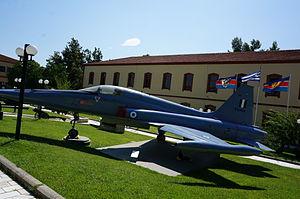
présenté au musée de la guerre.
Le Musée de la guerre de Thessalonique est l'un des plus importants musées militaire grecs. Il est situé à Thessalonique, dans la périphérie de Macédoine centrale, et a été inauguré en 2000.